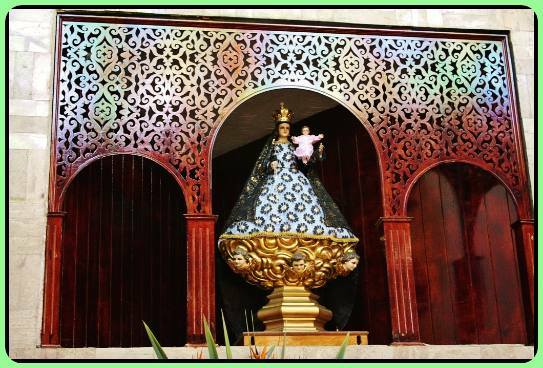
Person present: No